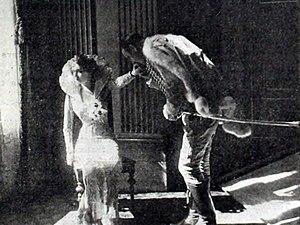
The Eternal Question est un film américain réalisé par Burton L. King et sorti en 1916. Il est considéré comme perdu.